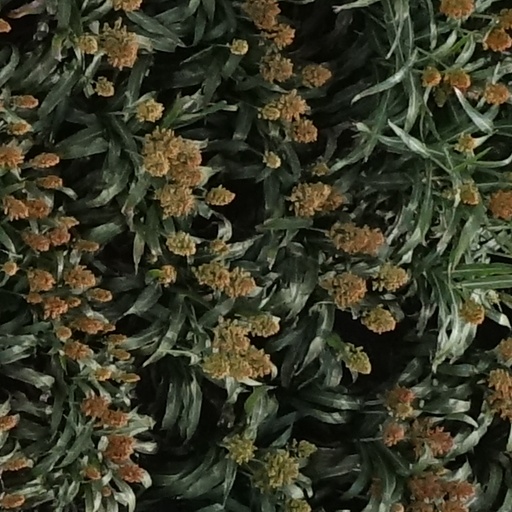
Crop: sorghum